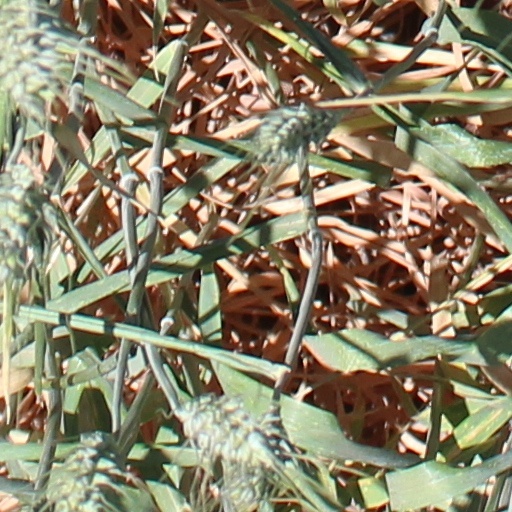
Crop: wheat